Iva Pekárková

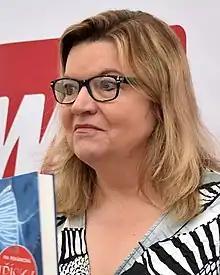
Iva Pekárková in 2019

Iva Pekárková (born 15 February 1963) is a Czech writer. She started writing and publishing novels when she lived in New York City in 1986–1996. Her novels are inspired by her various life experiences and she writes openly about sexuality, making her controversial in her native country. Most of her novels are originally written in Czech.